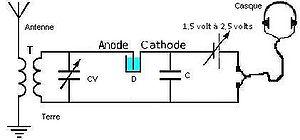
Circuit du poste à récepteur à détecteur électrolytique. Dès le début du XXe siècle. Une pile, un potentiomètre et un écouteur applique une tension au détecteur électrolytique. La polarisation électrolytique de l'anode est très rapide. L'anode est un fil de platine très fin de 1/100 de millimètre. Le signal alternatif du circuit inductance-condensateur dépolarise partiellement l'anode aux rythmes de la modulation d'amplitude, ce qui oblige la pile à fournir un nouveau courant pour repolariser l'anode. L'écouteur parcouru par ce courant repolarisant aux rythmes de la modulation d'amplitude et fait entendre une image de la modulation. ( La cathode est une plaque ou un gros fil de platine ou de plomb ). Le détecteur électrolytique fonctionne avec l'application d'une source auxiliaire bien déterminée entre 1,5 volt à 2,5 volts pour la fonction détectrice cathode anode. Pour le réglage du détecteur électrolytique, mètre la tension de la source auxiliaire au maximum environ: 2,5 volts. Dès que l'électrolyse de l'eau bouillonne, un bruit et perçu dans l’écouteur, réduire lentement la tension jusqu’à la disparition complète de tout bruit. Puis Connecter l’antenne. Refaire le réglage régulièrement et en cas de changement de température, en cas de changement de pression barométrique, en cas d’une vibration, en cas de choc…. Le détecteur électrolytique à une sensibilité de 7 nanowatts. Le détecteur électrolytique est seulement utilisable dans les stations fixes, instable aux vibrations, aux mouvements. Donc inutilisable dans les stations radios mobiles
Le récepteur à cristal connu sous les noms de poste à galène, de poste à diode ainsi que de poste à pyrite est un récepteur radio à modulation d'amplitude extrêmement simple qui historiquement dès le début du XXᵉ siècle permit la réception des ondes radioélectriques des premières bandes radios, des signaux de la tour Eiffel et des premiers postes de radiodiffusion. Le récepteur à cristal équipait les stations de T.S.F. des navires, les stations de T.S.F. des ballons dirigeables, les stations de T.S.F. des avions, les stations portables. Il a aussi permis à des milliers d'amateurs de s'initier à l'électronique et joua un rôle important pour la diffusion de messages pendant la Première Guerre mondiale et pendant la Seconde Guerre mondiale.
Dès le début du XXᵉ siècle, le détecteur électrolytique était l'un des premiers dispositifs capables de rendre les signaux radios audibles avec une paire d'écouteur ou un casque audio. Il fut progressivement remplacé par le détecteur à galène, plus simple.